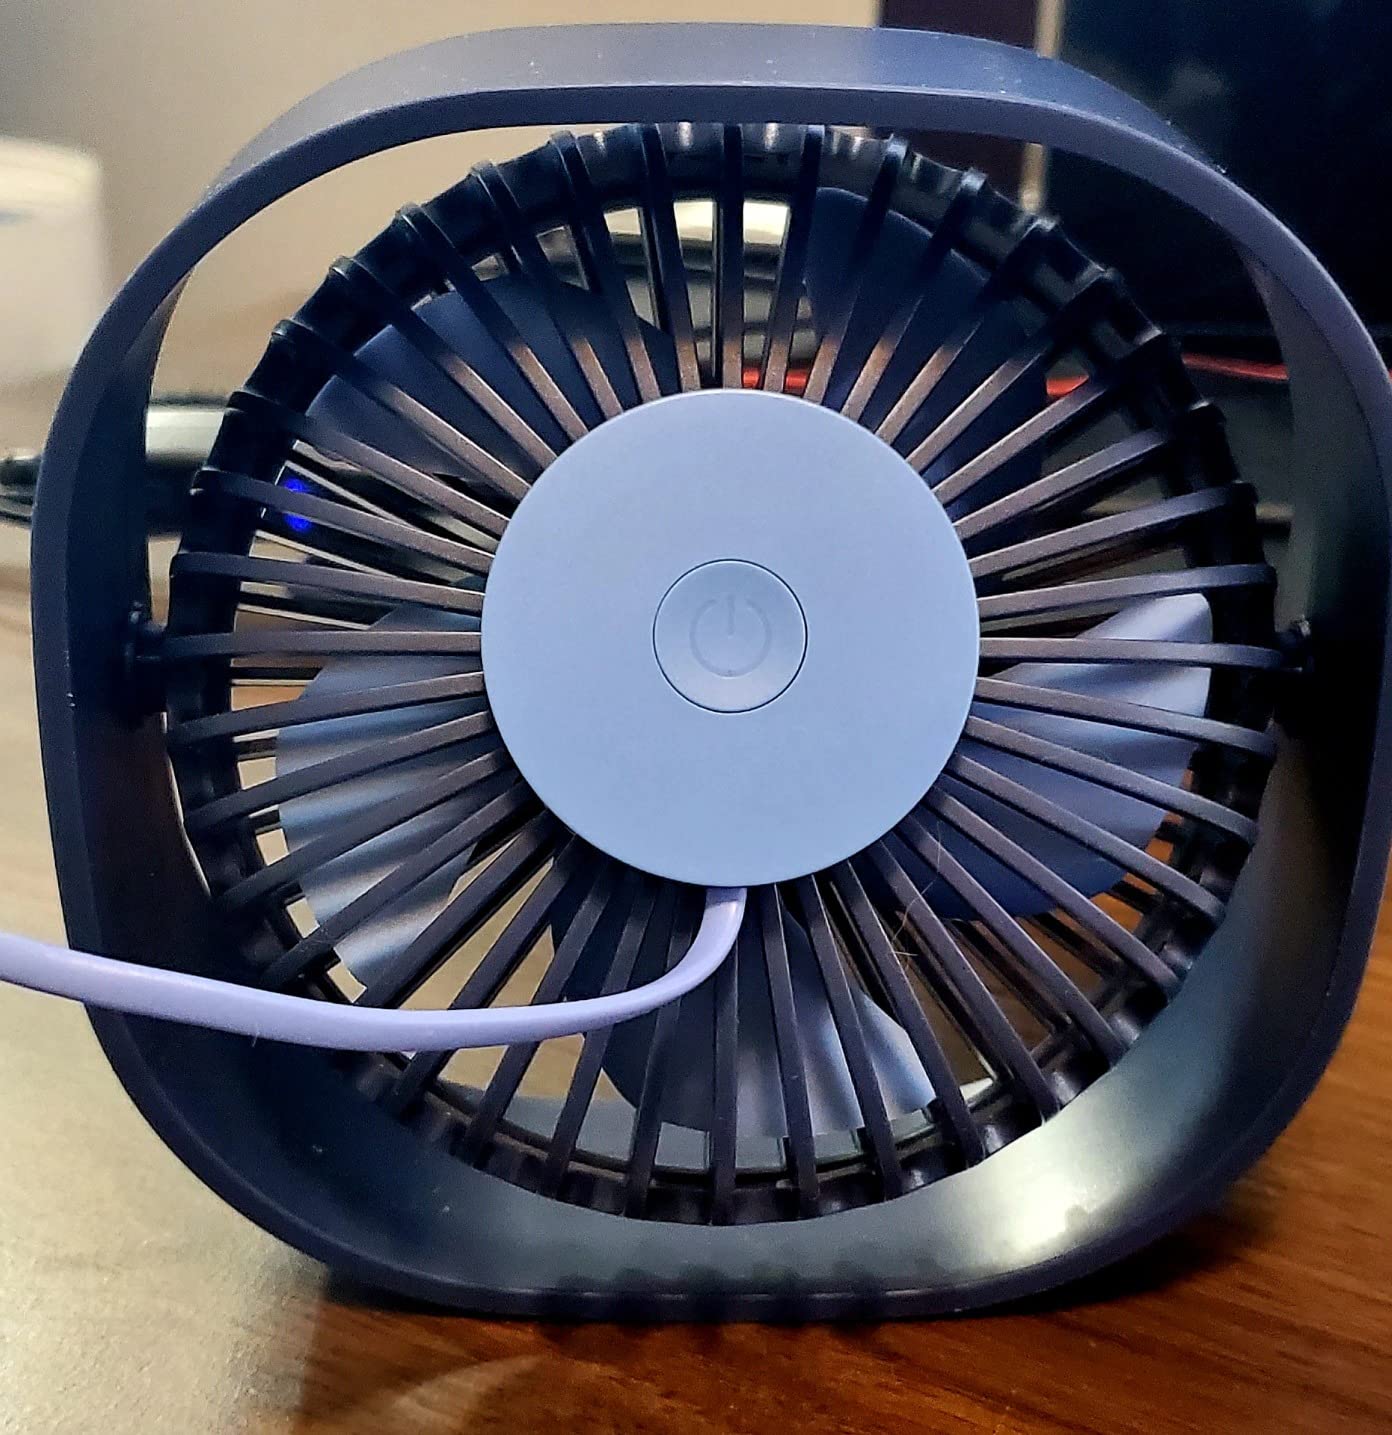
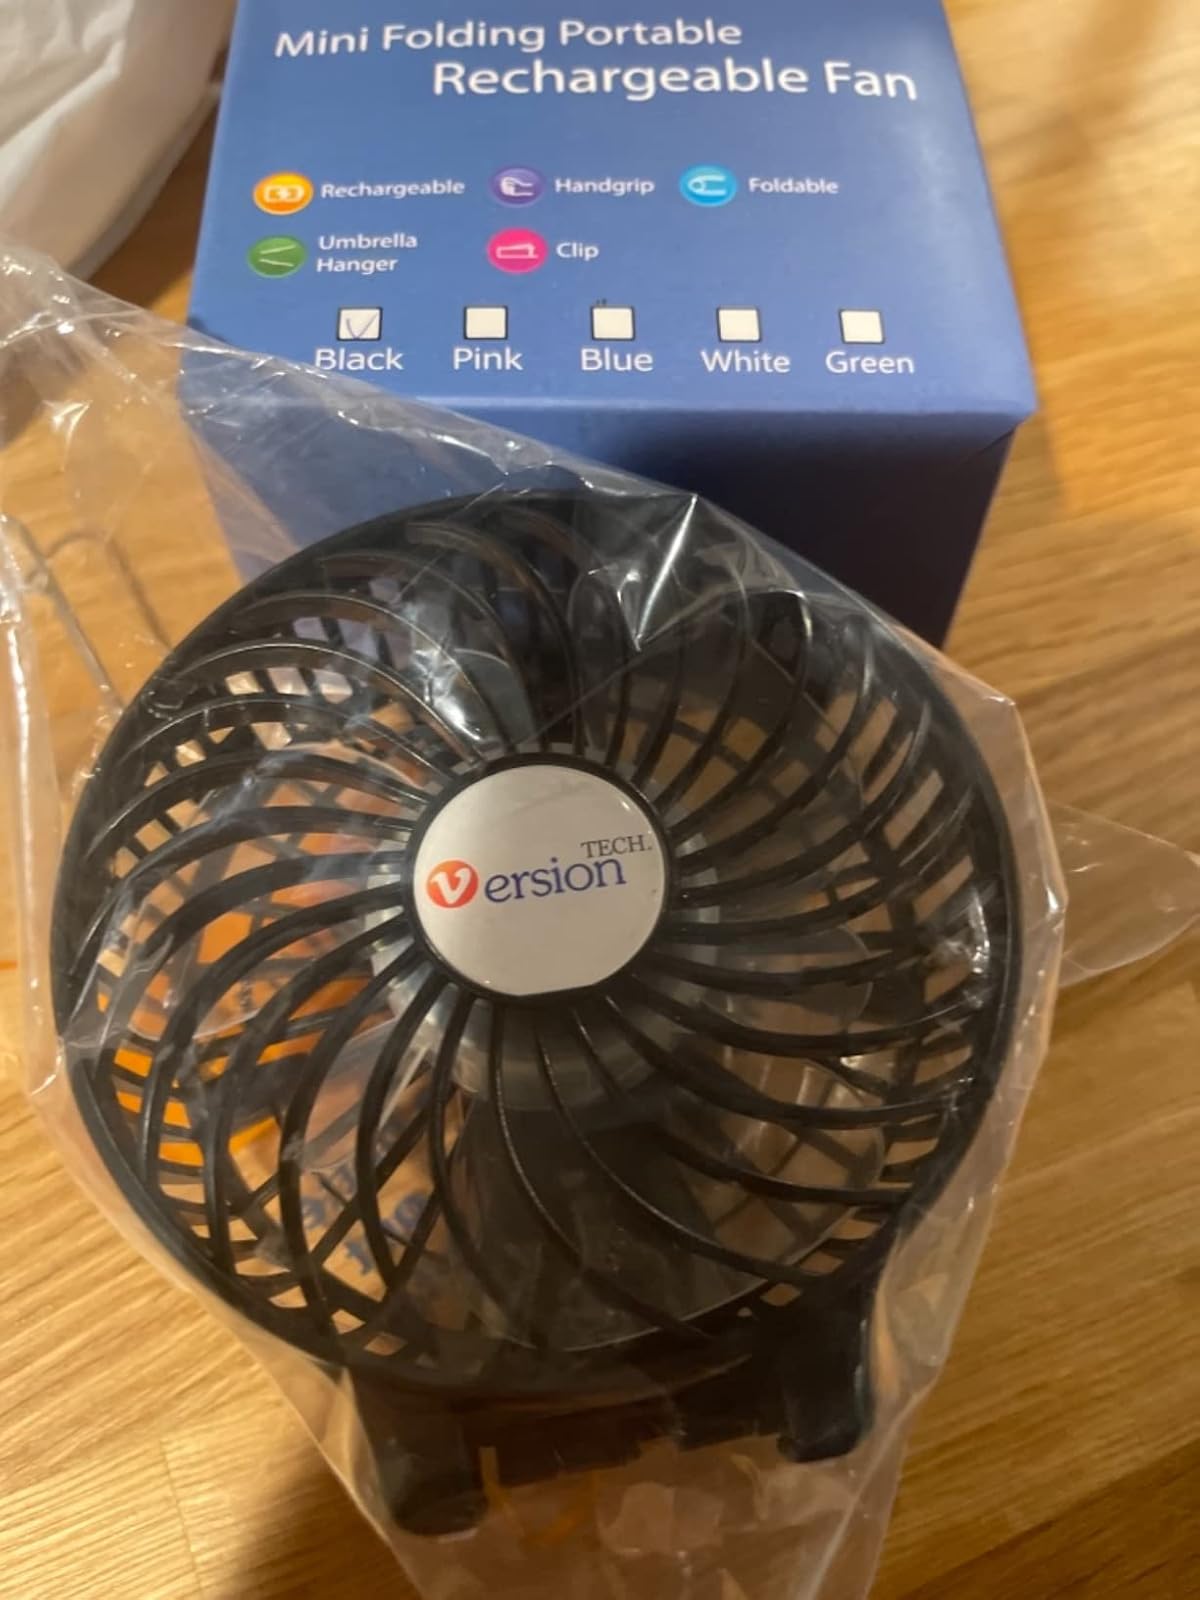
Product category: fan
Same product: no